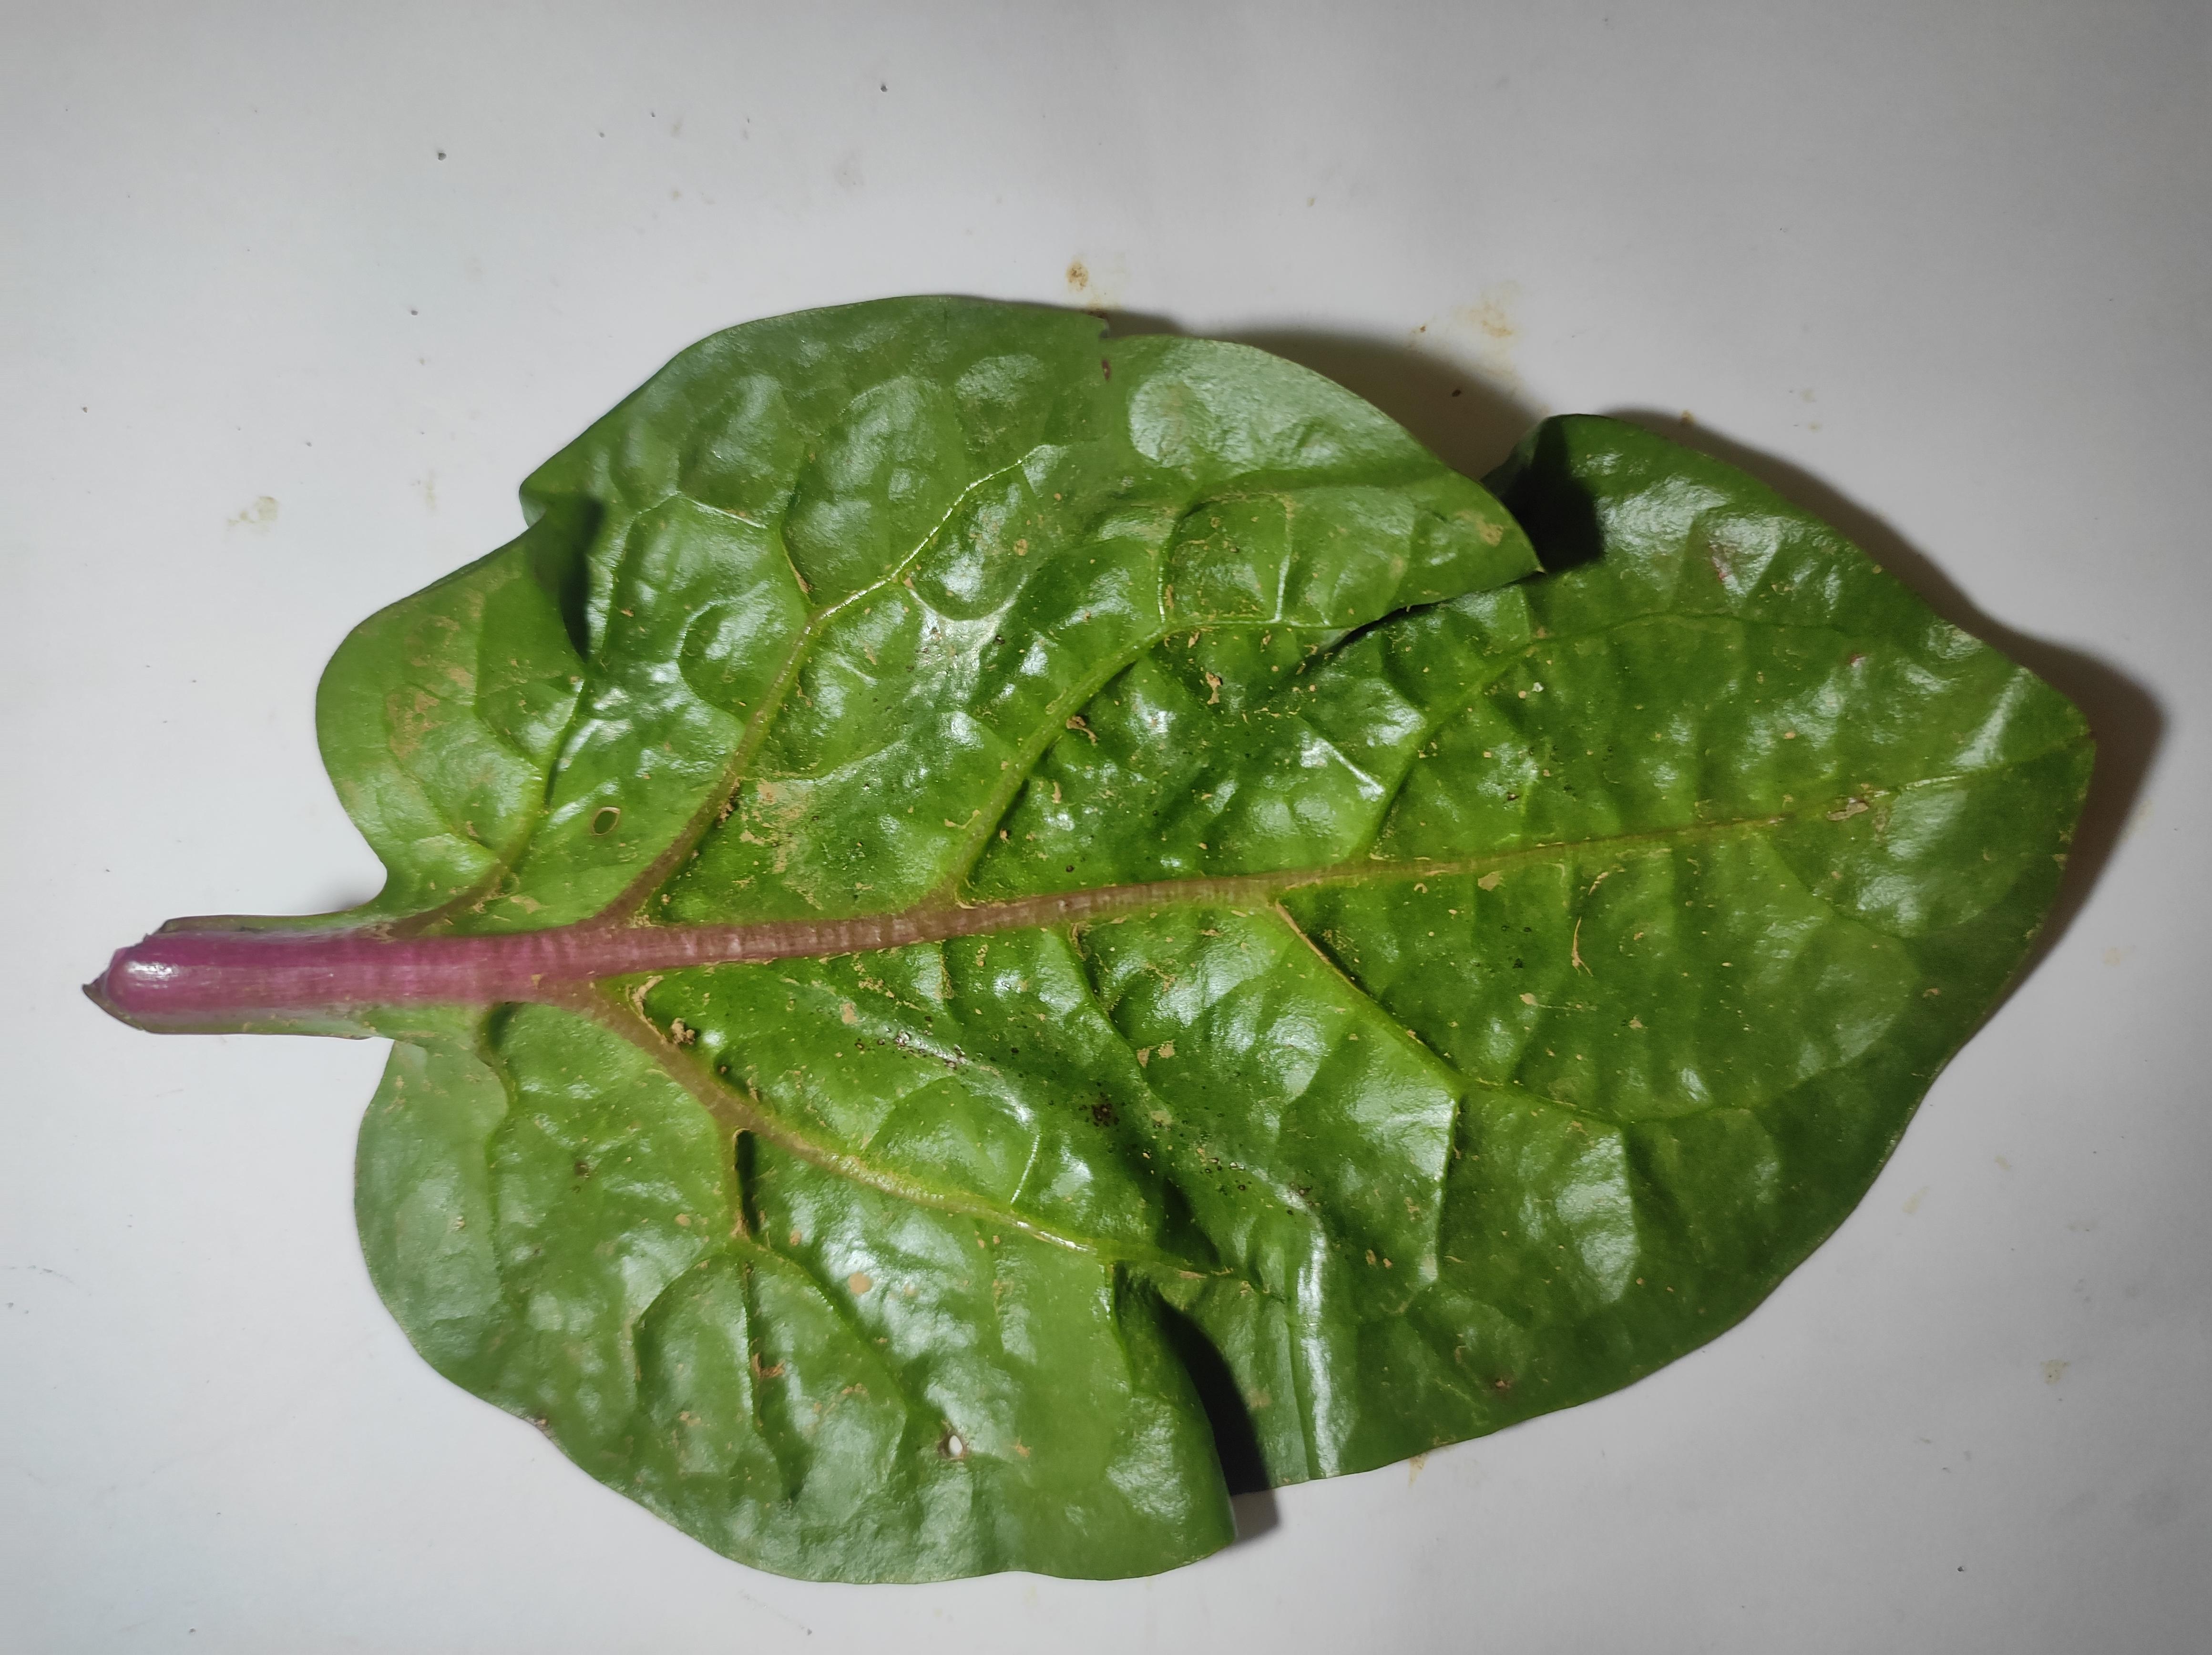
Label: straw_mite